Mamluk Sultanate

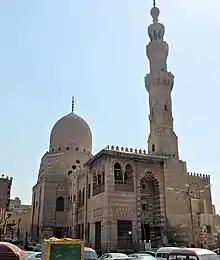
Funerary complex of Sultan Qaitbay (built 1470–1474), one of the finest examples of late Mamluk architecture

In 1489, the Republic of Venice annexed Cyprus. The Venetians promised Qaitbay their occupation would benefit him as well, as their large fleet than could better keep the peace in the eastern Mediterranean than the Cypriots. Venice also agreed to continue the Cypriots' yearly tribute of 8,000 ducats to Cairo. A treaty signed between the two powers in 1490 formalized this arrangement. It was a sign that the Mamluks were now depending partly on the Venetians for naval security.